United Talmudical Seminary

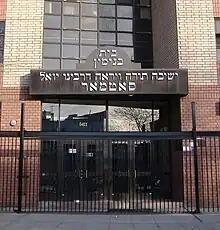
The Yeshiva in Brooklyn

The United Talmudical Seminary or Yeshiva Torah ViYirah DeRabbeinu Yoel MeSatmar is a private Rabbinical college, or "yeshiva", for Satmar students, with locations in Brooklyn and Queens, New York. In the 2004–2005 academic year, it had 1,125 students in all degree fields; in 2006–2007, 869 of its students were undergraduates. Due to its nature as a Rabbinical college, all students are male.